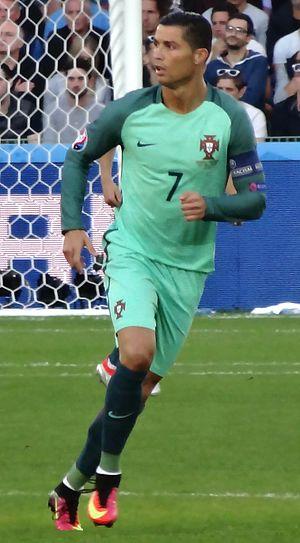
Cristiano Ronaldo dos Santos Aveiro, couramment appelé Ronaldo ou Cristiano Ronaldo et surnommé CR7, né le 5 février 1985 à Funchal sur l'île de Madère, est un footballeur international portugais qui évolue au poste d'attaquant à la Juventus de Turin.
L'équipe du Portugal de football est la sélection de joueurs portugais représentant le pays lors des compétitions internationales de football masculin, sous l'égide de la Fédération portugaise de football.
Le championnat d'Europe UEFA de football 2016, communément abrégé en Euro 2016, est la quinzième édition du Championnat d'Europe de football, compétition organisée par l'Union des associations européennes de football et rassemblant les meilleures équipes masculines européennes. Il se déroule en France du 10 juin au 10 juillet 2016. Les matchs d'ouverture et de clôture du tournoi se jouent au Stade de France.
Le Prix UEFA du Meilleur joueur d'Europe est un prix décerné par l'UEFA à un joueur jouant pour un club de football européen, qui a su se distinguer comme étant le meilleur de la saison précédente. Créé en 2011, le premier prix fut remporté par Lionel Messi, qui le gagne une 2ᵉ fois en 2015. Andrés Iniesta l'a gagné en 2012, Cristiano Ronaldo en 2014, 2016 et 2017, Luka Modrić en 2018 et Virgil van Dijk en 2019.